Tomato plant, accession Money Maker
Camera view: horizontal (90 deg, fisheye); turntable rotation: 60 degrees
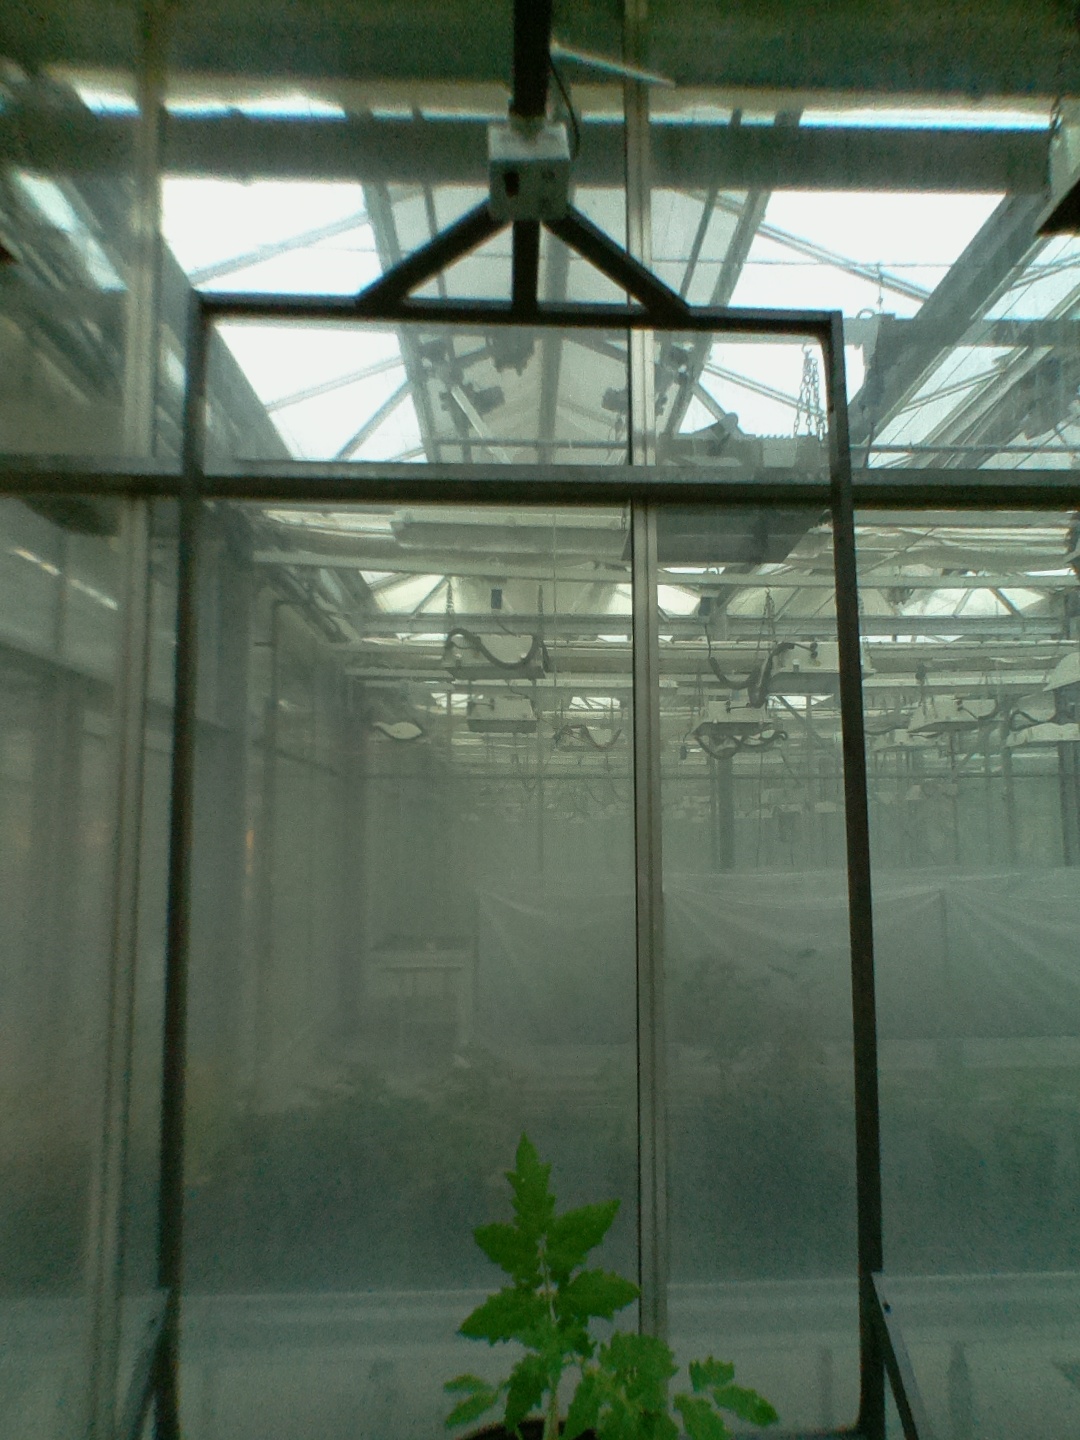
BBCH growth stage 13: 6 of true leaves visible